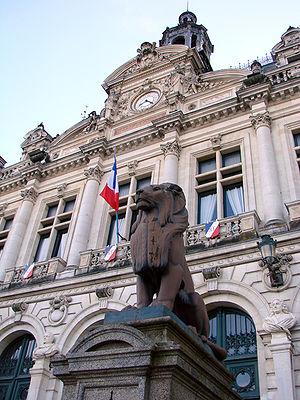
Liste des maires de la commune française de Vannes, préfecture du Morbihan en Bretagne.
Vannes /van/ est une commune française située dans l’ouest de la France sur la côte sud de la région Bretagne. La ville, située en Basse-Bretagne, est la préfecture du département du Morbihan, et le siège d'une agglomération de 135 882 habitants. Centre économique et destination touristique à la tête d’une aire urbaine de 157 007 habitants au 1ᵉʳ janvier 2016, et d'une population municipale de 53 218 habitants au 1ᵉʳ janvier 2016, Vannes est la 4ᵉ agglomération de la région Bretagne en nombre d'habitants, et le 3ᵉ pôle universitaire de Bretagne.
5000 av. J.-C.-3500 av. J.-C. : L'homme de « Teviec » habite la côte sud et vit de coquillages et de pêche.
Les élections municipales françaises des 9 et 16 mars 2008 qui se sont tenues dans la ville de Vannes ont vu s'opposer au premier tour la liste de François Goulard, maire sortant, à une liste de "Gauche" ainsi qu'à une liste sans étiquette représentée par l'association Vannes Projet Citoyen. Le second tour a été marqué par la victoire de la liste de François Goulard contre une liste d'union formée par les deux listes d'opposition présentent au premier tour.